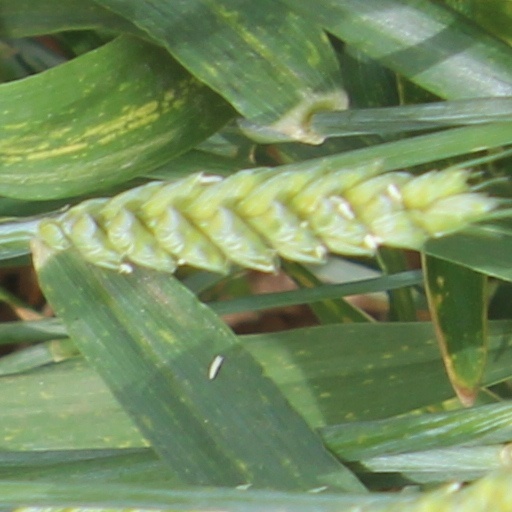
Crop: wheat